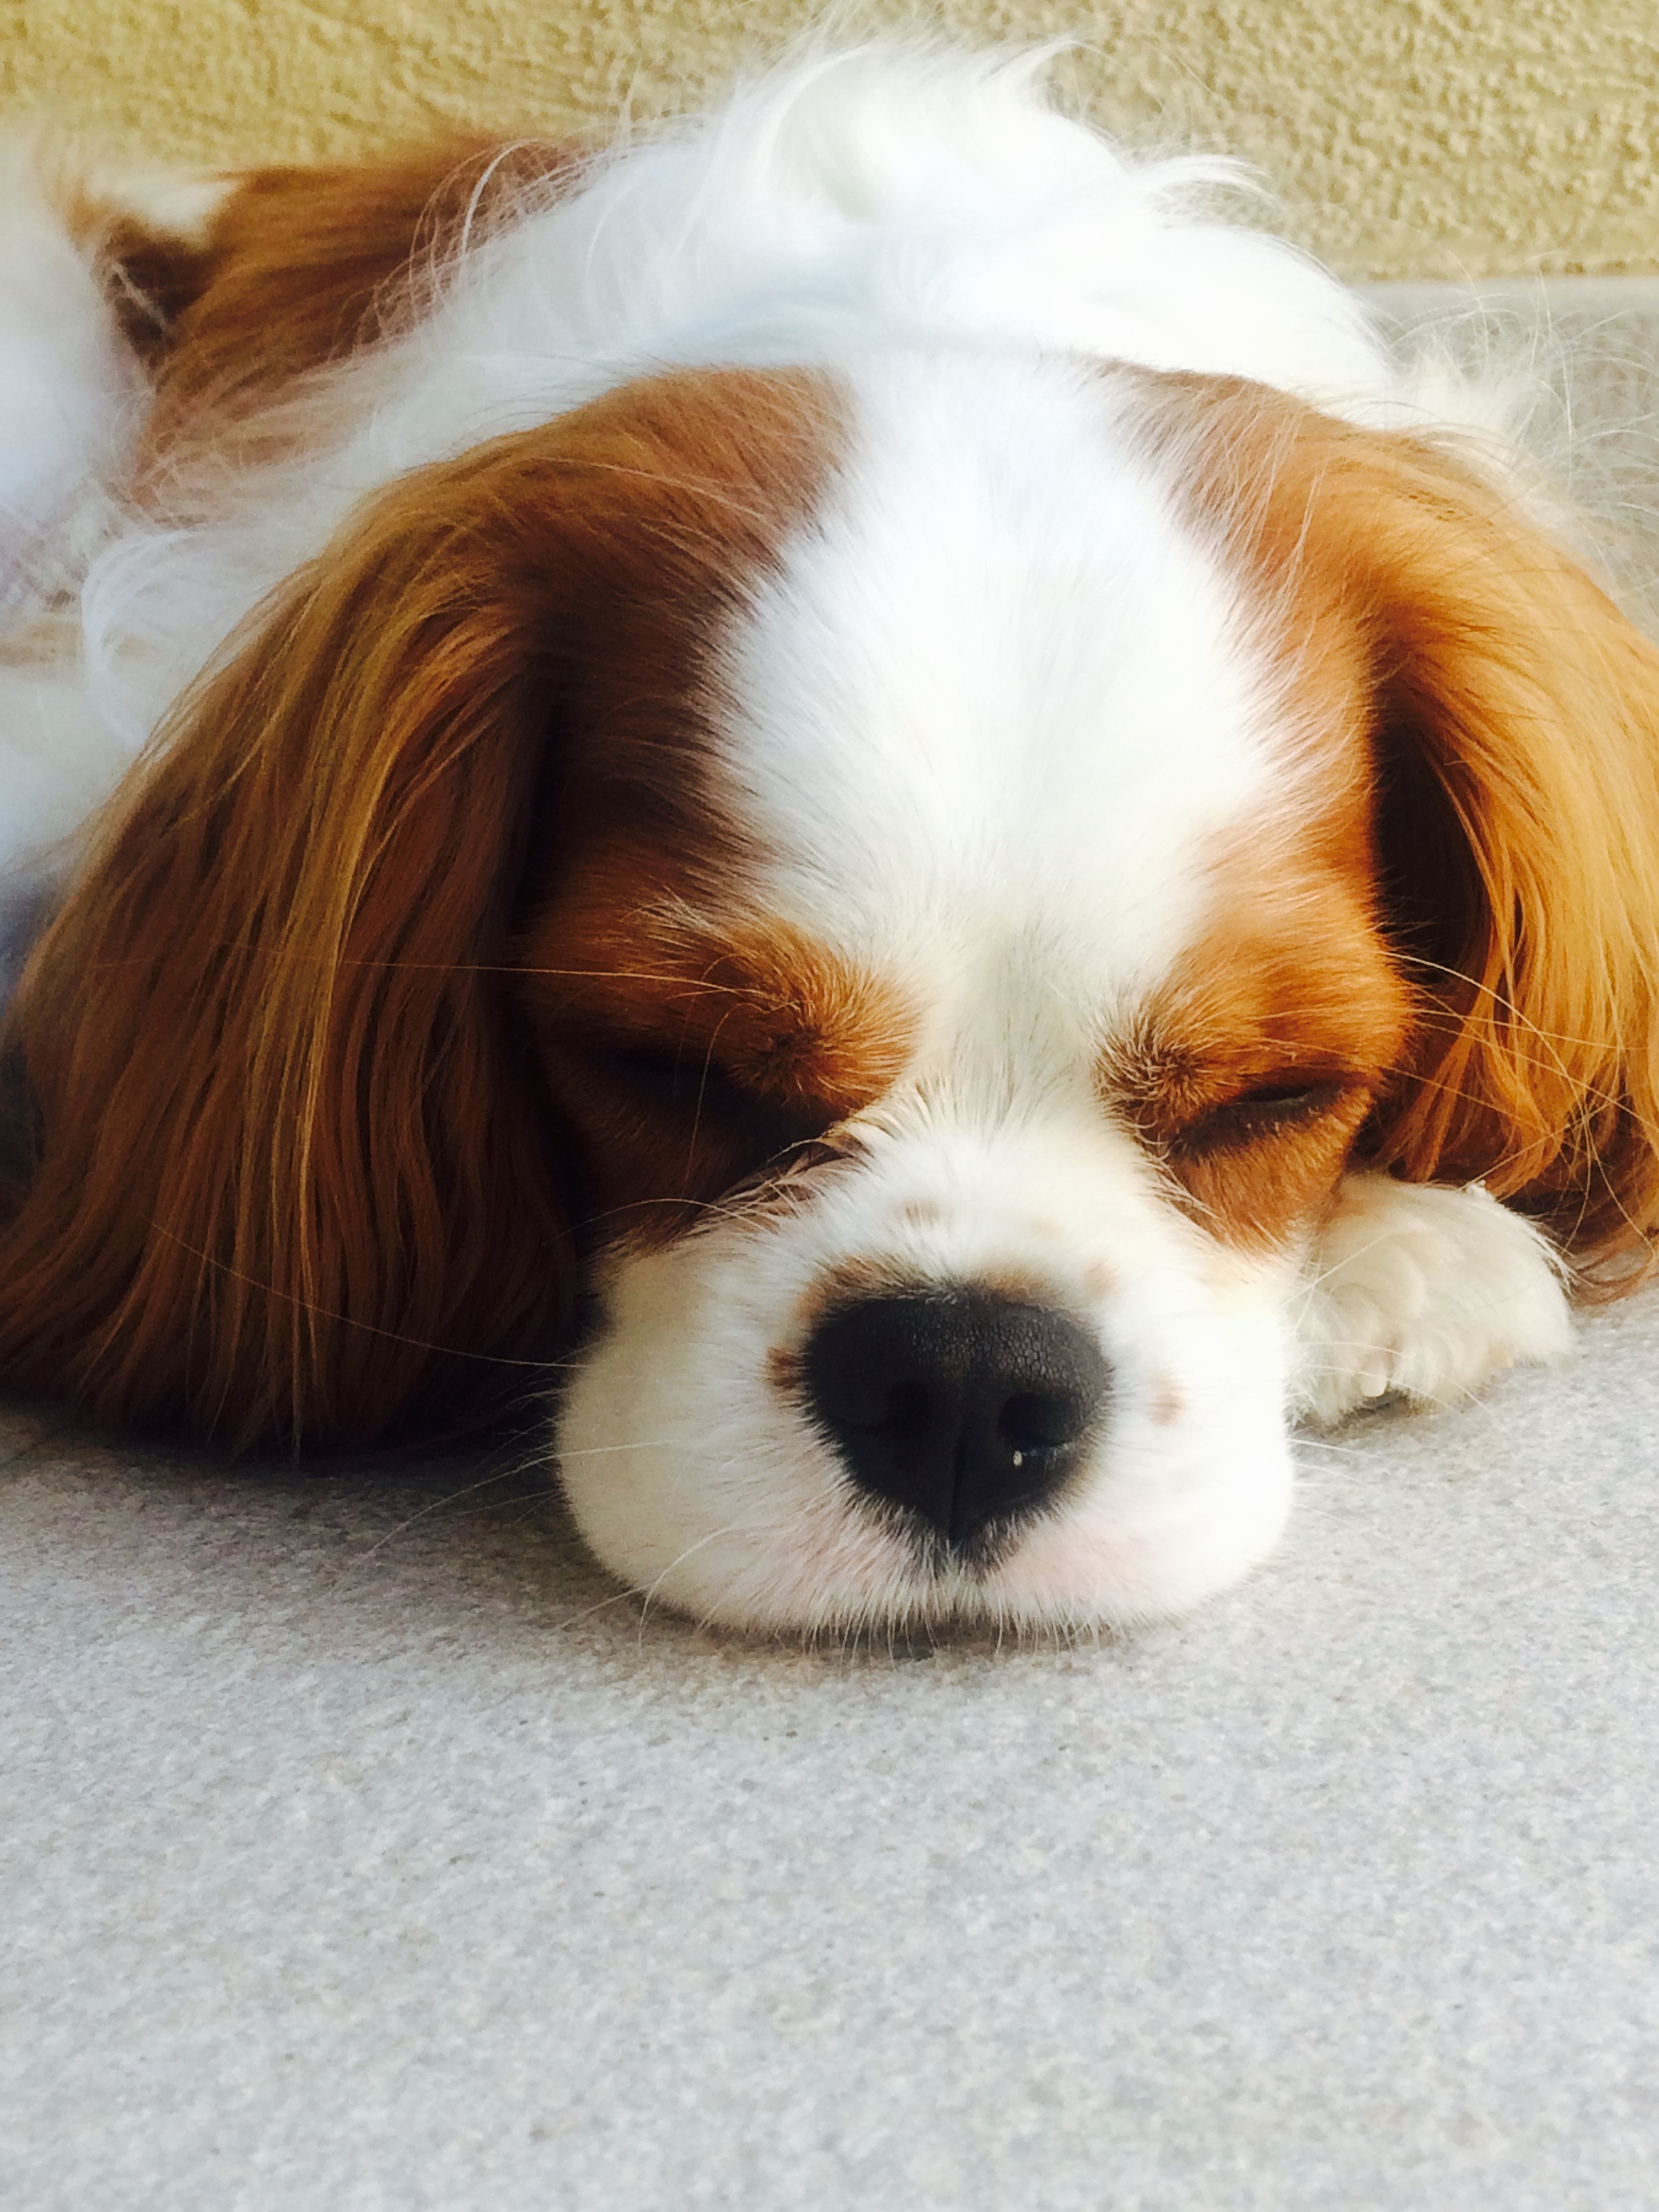
puppy, dog, cute, sleeping, mammal, spaniel, king, vertebrate, joy, adorable, charles, dog breed, cavalier, cavalier king charles spaniel, king charles spaniel, dog like mammal, carnivoran, cavachon